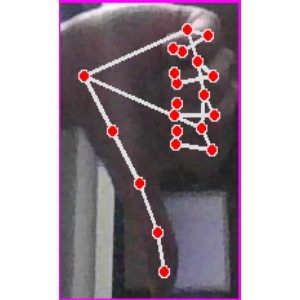
अक्षर: फ